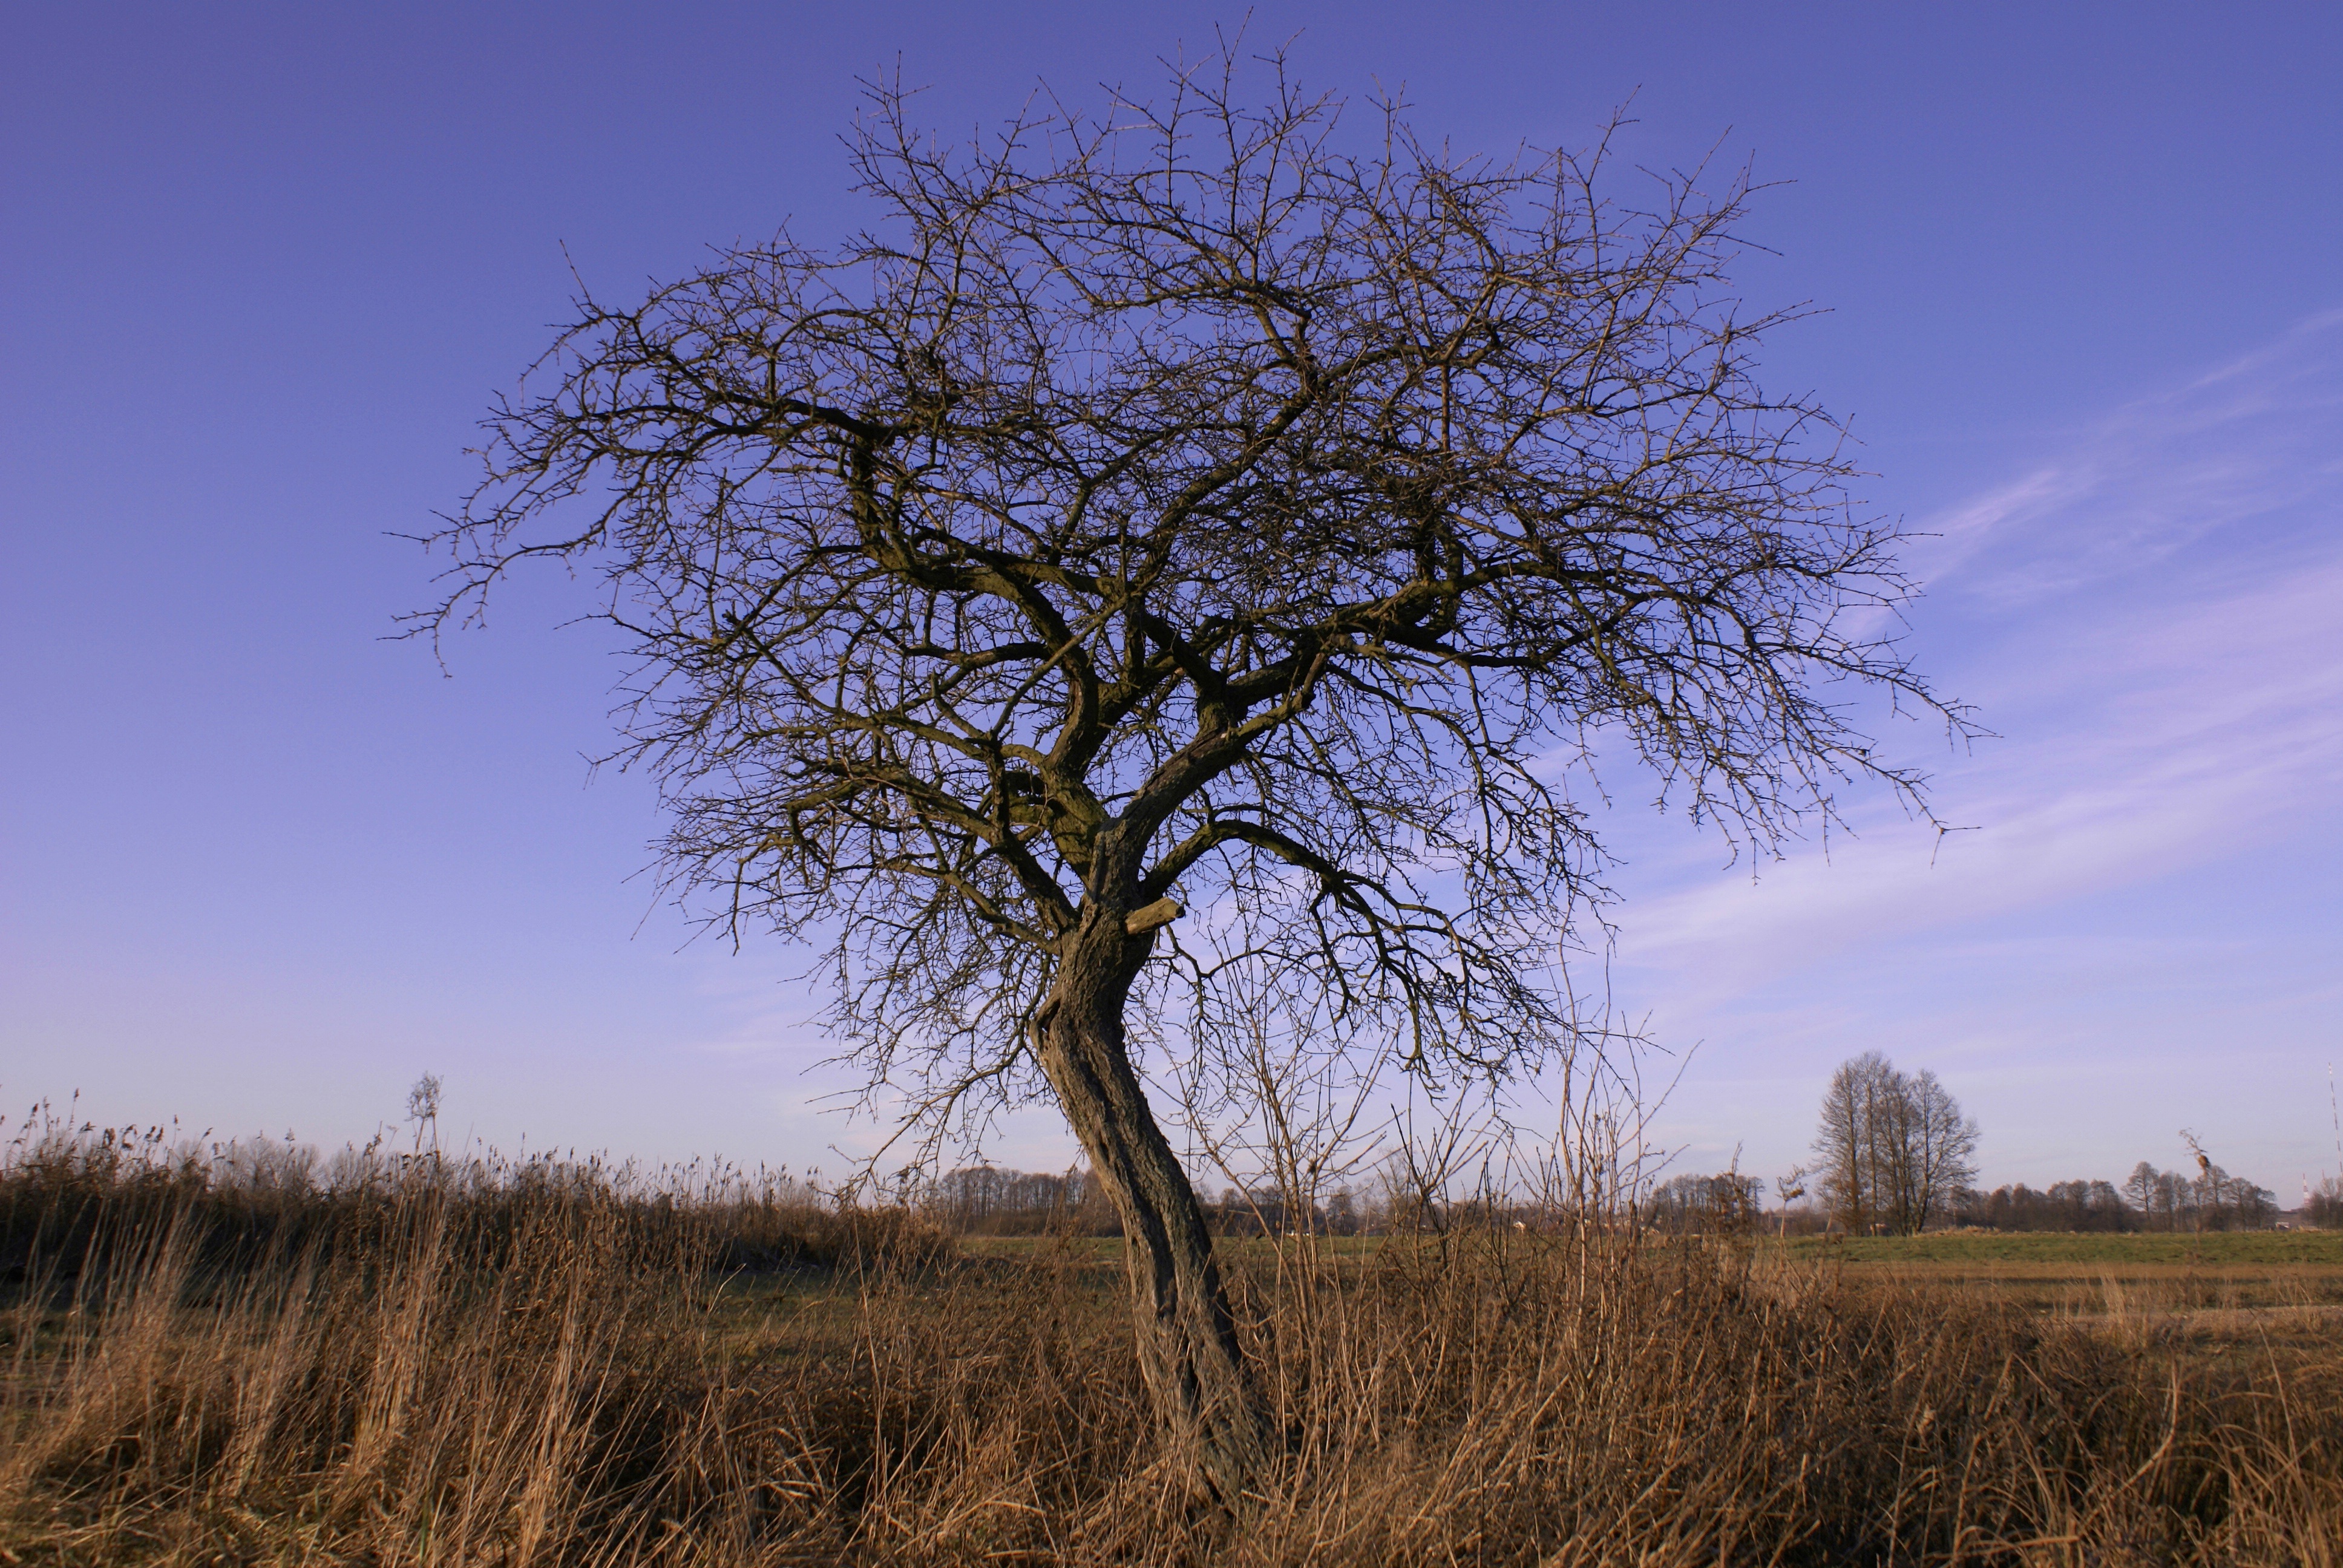
landscape, tree, nature, grass, horizon, branch, plant, sky, field, meadow, prairie, dry, autumn, savanna, plain, grassland, branches, ecosystem, rural area, meadows, leafless, flowering plant, natural environment, grass family, woody plant, land plant